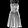
Label: Dress